Knights Plaza

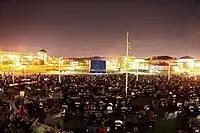
Movies on the Plaza

The CFE Arena has hosted many performances, such as comedians: Dave Chappelle, Carlos Mencia, Bob Saget and Bill Cosby; concerts by Paul Simon, Elton John, Reba McEntire, Nine Inch Nails; and other events such as the Harlem Globetrotters, Sesame Street Live, monster truck shows, rodeos, the circus, and a speech by former President Bill Clinton.